Armoured fighting vehicle

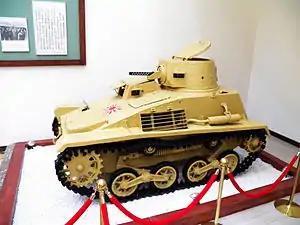
IJA Type 94 tankette at the Armor School History Museum

The tank eventually proved highly successful and, as technology improved, it became a weapon that could cross large distances at much higher speeds than supporting infantry and artillery. The need to provide the units that would fight alongside the tank led to the development of a wide range of specialised AFVs, especially during the Second World War (1939–1945).